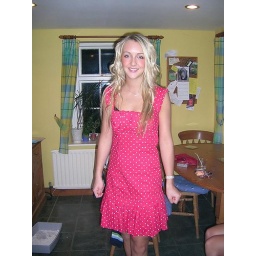
All dolled up in my red poka-dot dress